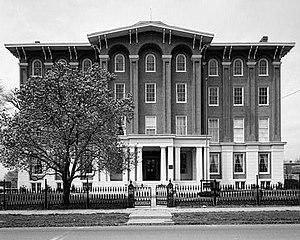
Kentucky School for the Deaf, dont le nom est couramment abrégé en KSD, est une école pour sourds, située à Danville, en Kentucky, aux États-Unis. Elle a été fondée le 10 avril 1823.